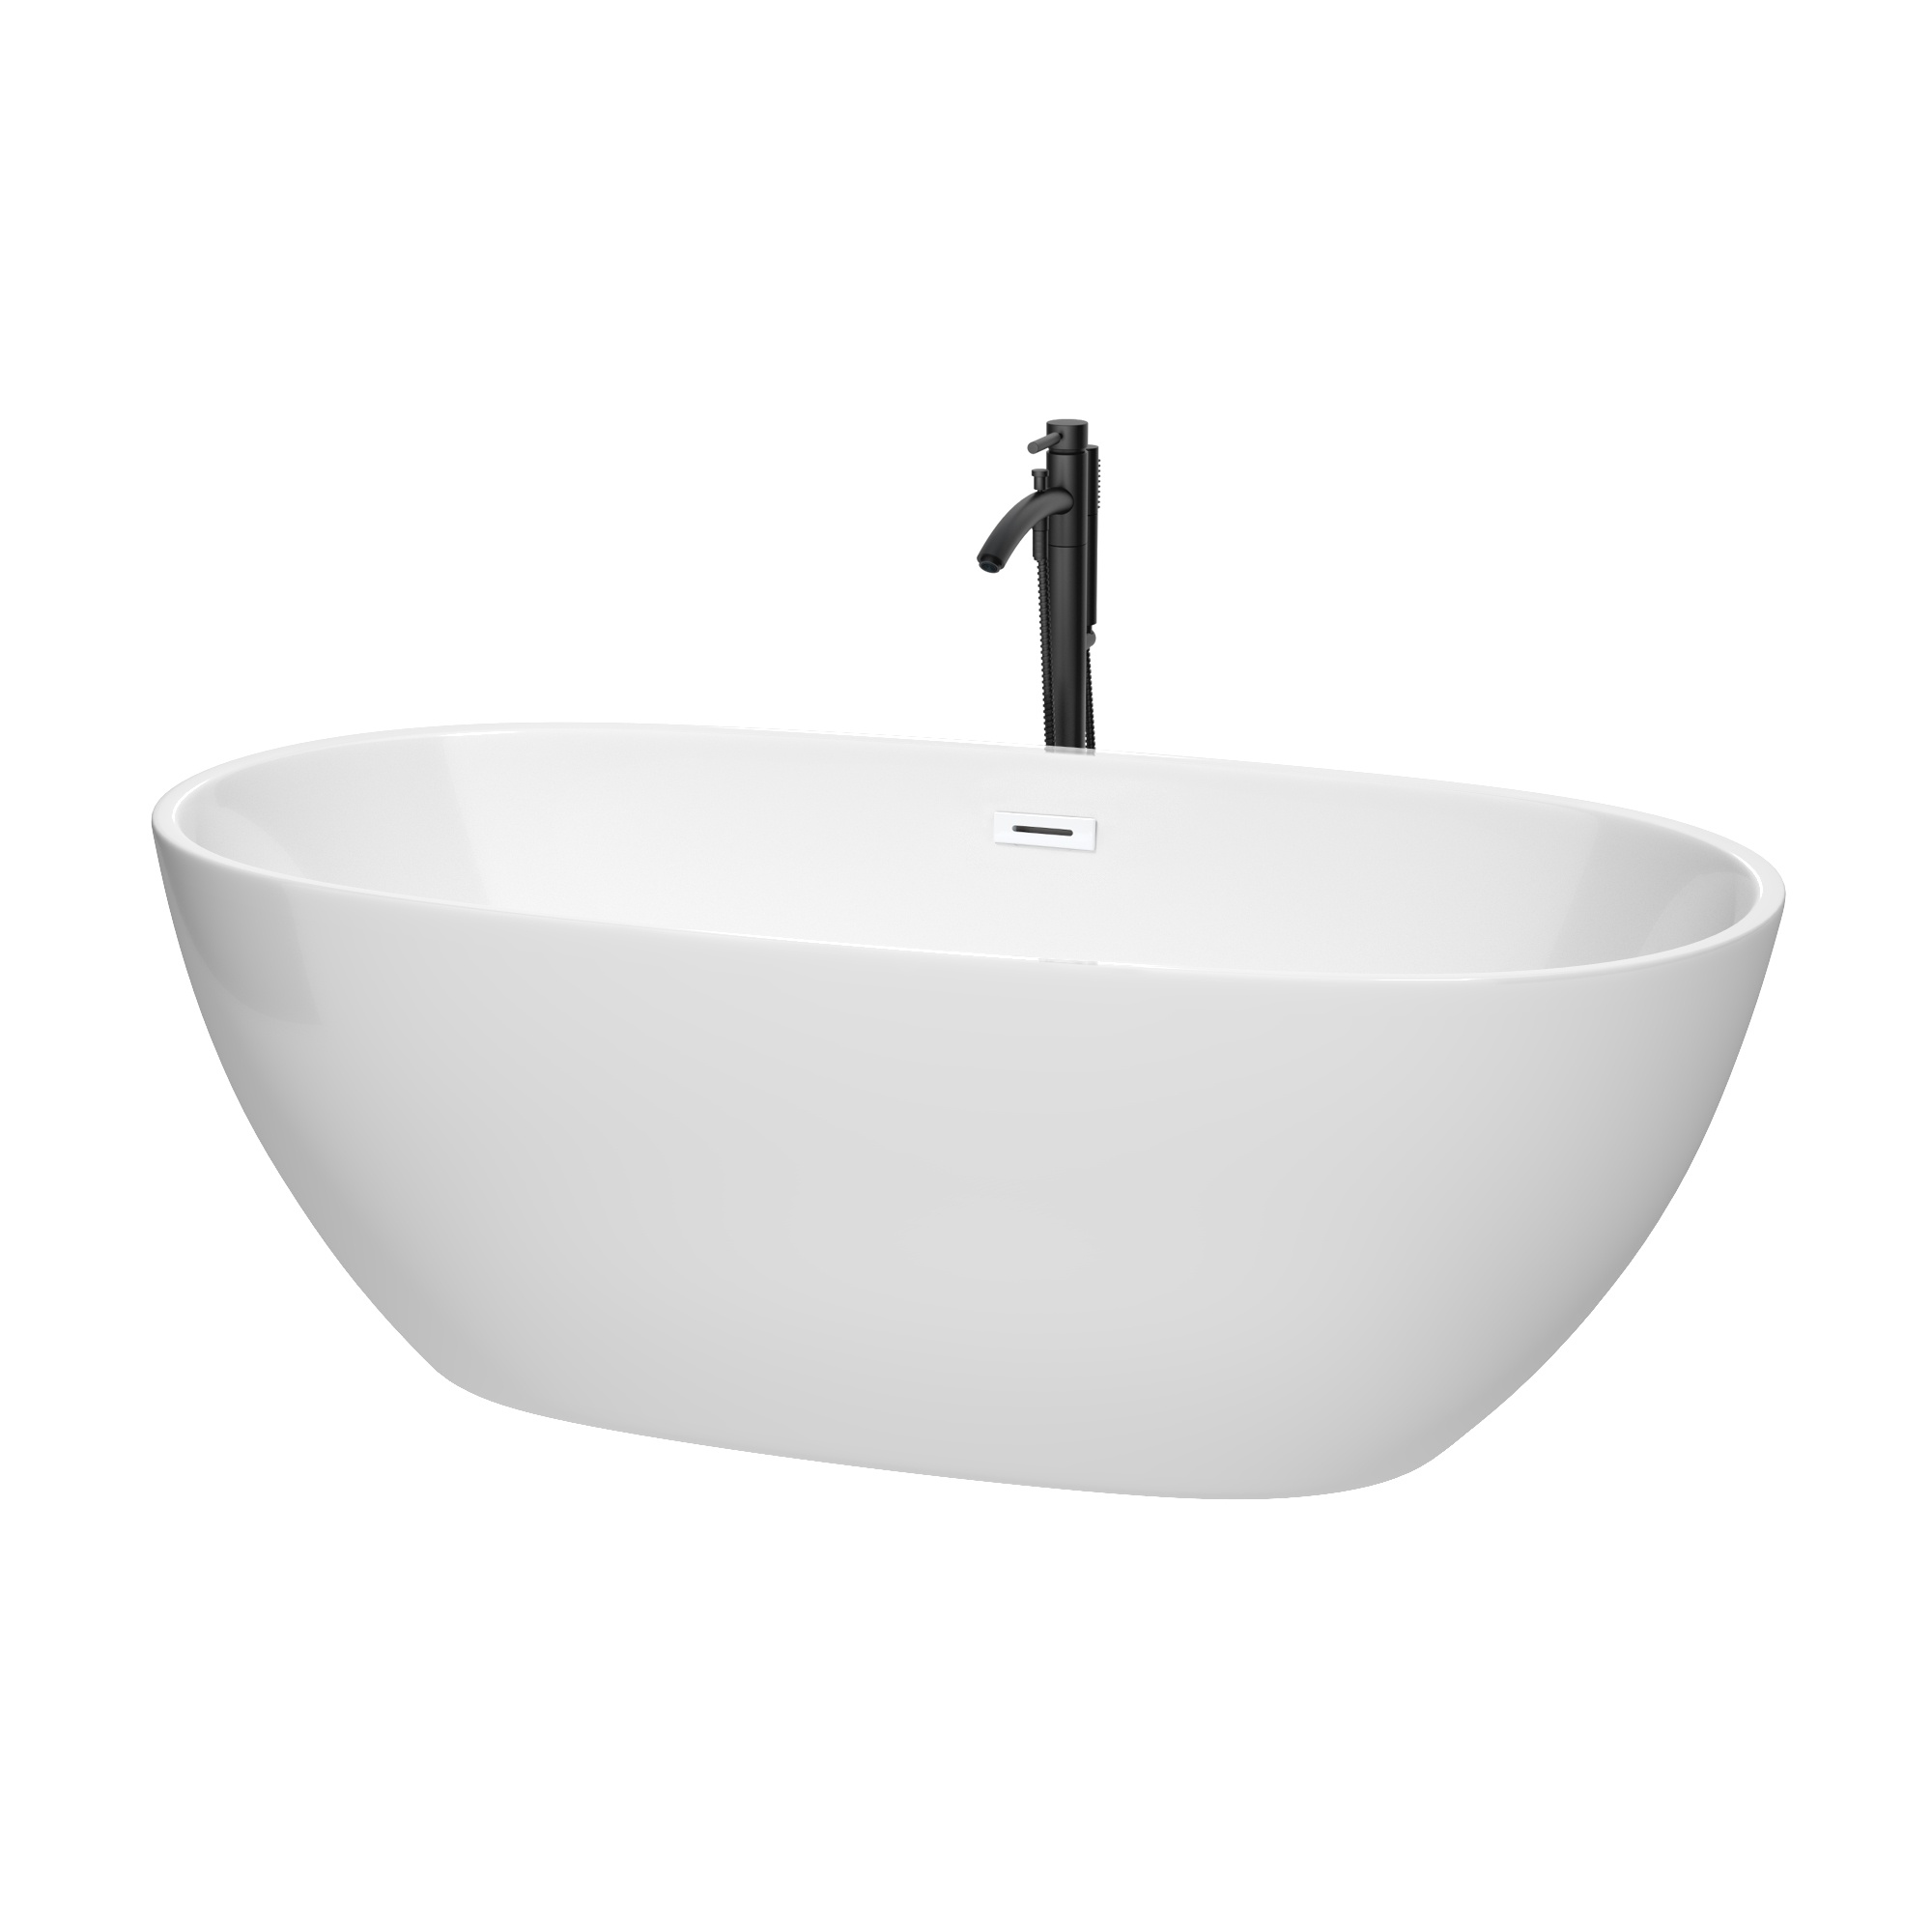
Juno 67 Inch Freestanding Bathtub in White with Shiny White Trim and Floor Mounted Faucet in Matte Black
Brand: Wyndham Collection
Juno 67 Inch Freestanding Bathtub in White with Shiny White Trim and Floor Mounted Faucet in Matte Black Much deeper than standard tubs for full immersion Warmer to the touch and more comfortable than traditional enamel/steel tubs Acrylic construction for strength and ease of handling and installation Adjustable base for accurate leveling and stability Includes pop-up drain and overflow in Shiny White Dimensions: Width: 67.0 Length: 32.0 Height: 23.0
Category: Hardware > Plumbing > Plumbing Fixtures > Bathtubs